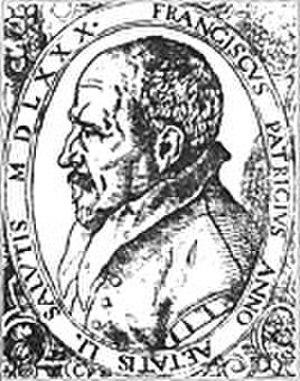
Francesco Patrizi est un philosophe et savant vénitien, et un des principaux défenseurs du platonisme contre l'aristotélisme dominant de l'époque.